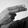
ASL letter: H